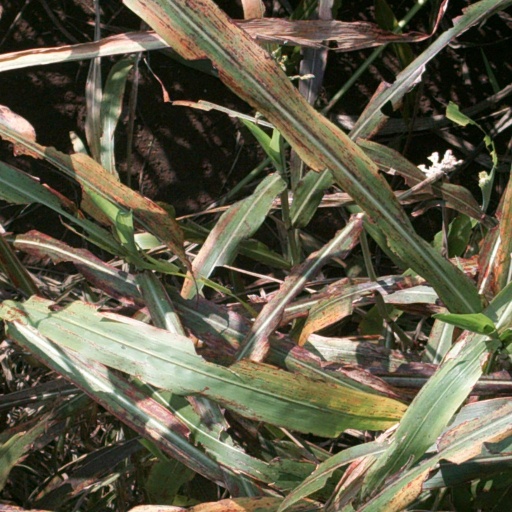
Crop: sorghum